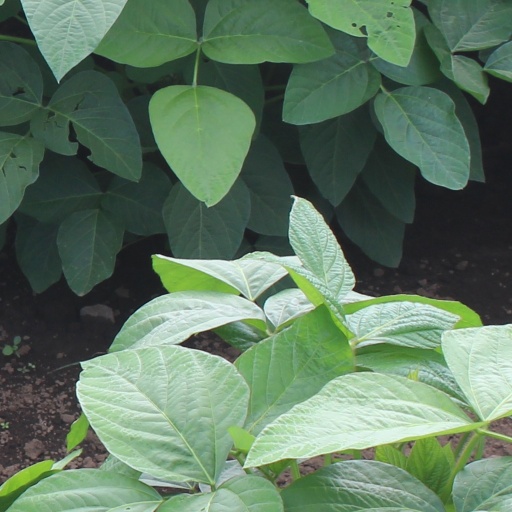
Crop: soybean